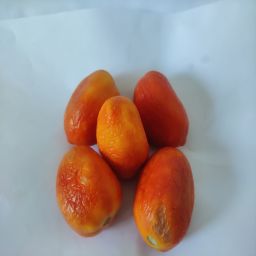
Crop: Tomato
Quality: Old